Describe the emotion expressed in this image:  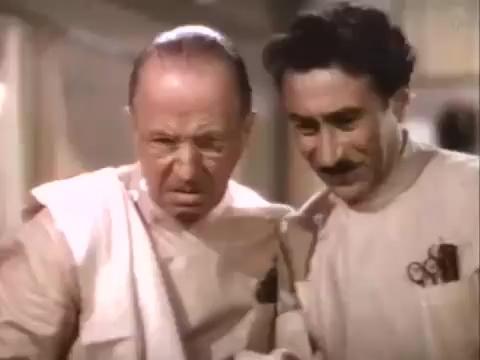
This person displays Fear, valence and arousal with low intensity.